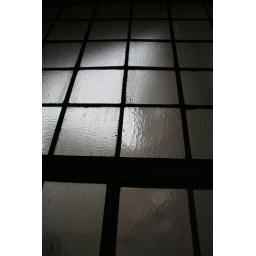
a vintage glass door in munich's &amp;quot;schlachthofviertel&amp;quot;